Tamara Martsenyuk

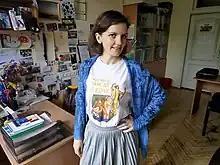
Martsenyuk, 2019

Tamara Olehivna Martsenyuk (Ukrainian: Тамара Олегівна Марценюк) is a Ukrainian sociologist and academic who specializes in gender studies.